An Angel Comes to Brooklyn

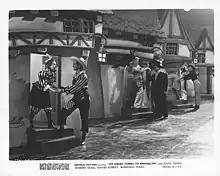

An Angel Comes to Brooklyn is a 1945 American comedy film directed by Leslie Goodwins and written by June Carroll and Stanley Paley. The film stars Kaye Dowd, Robert Duke, David Street, Barbara Perry, Charles Kemper and Marguerite d'Alvarez. The film was released on November 27, 1945, by Republic Pictures.